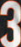
Number: 3